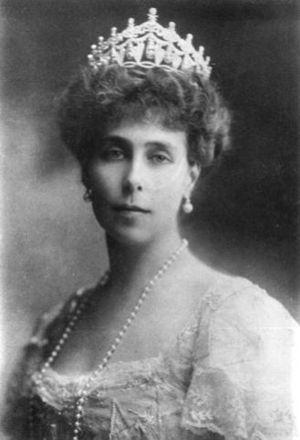
Le mausolée grand-ducal de Saint-Pétersbourg est un édifice de Saint-Pétersbourg, en Russie, qui abrite les tombeaux de certains grands-ducs et grandes-duchesses de Russie. Il est construit entre 1897 et 1908 sur les plans de l'architecte russe David Ivanovitch Grimm.
La liste des grandes-duchesses et des princesses de Russie regroupe les descendantes en ligne agnatique des empereurs de Russie ainsi que les épouses de leurs descendants mâles.
La descendance de la reine Victoria désigne l'ensemble des personnes ayant pour ancêtres Victoria du Royaume-Uni et son mari le prince consort Albert de Saxe-Cobourg-Gotha.